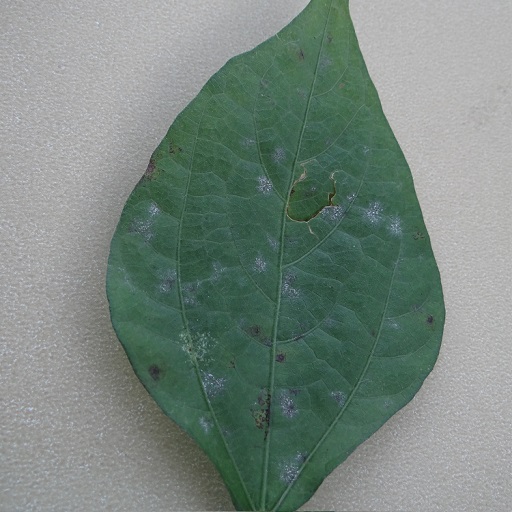
Label: Powdery Mildew